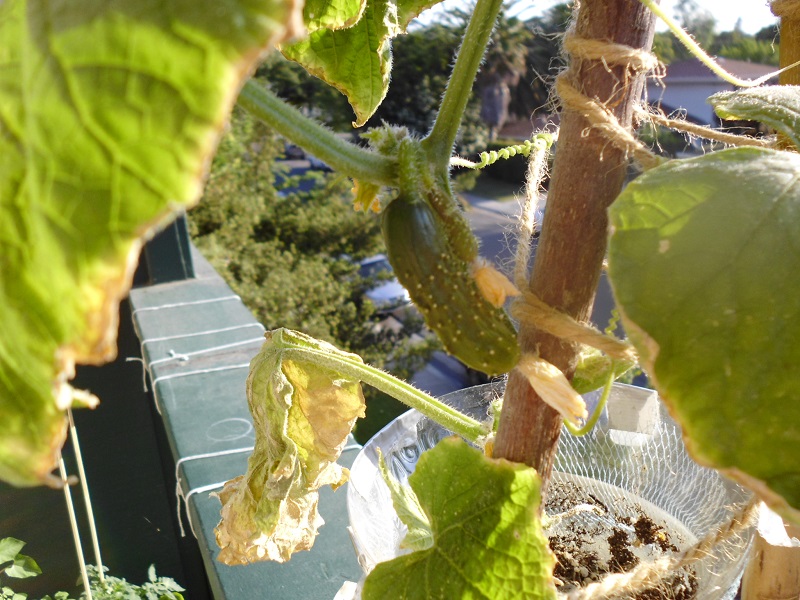
Plant: Cucumber
Disease: cucumber bacterial wilt